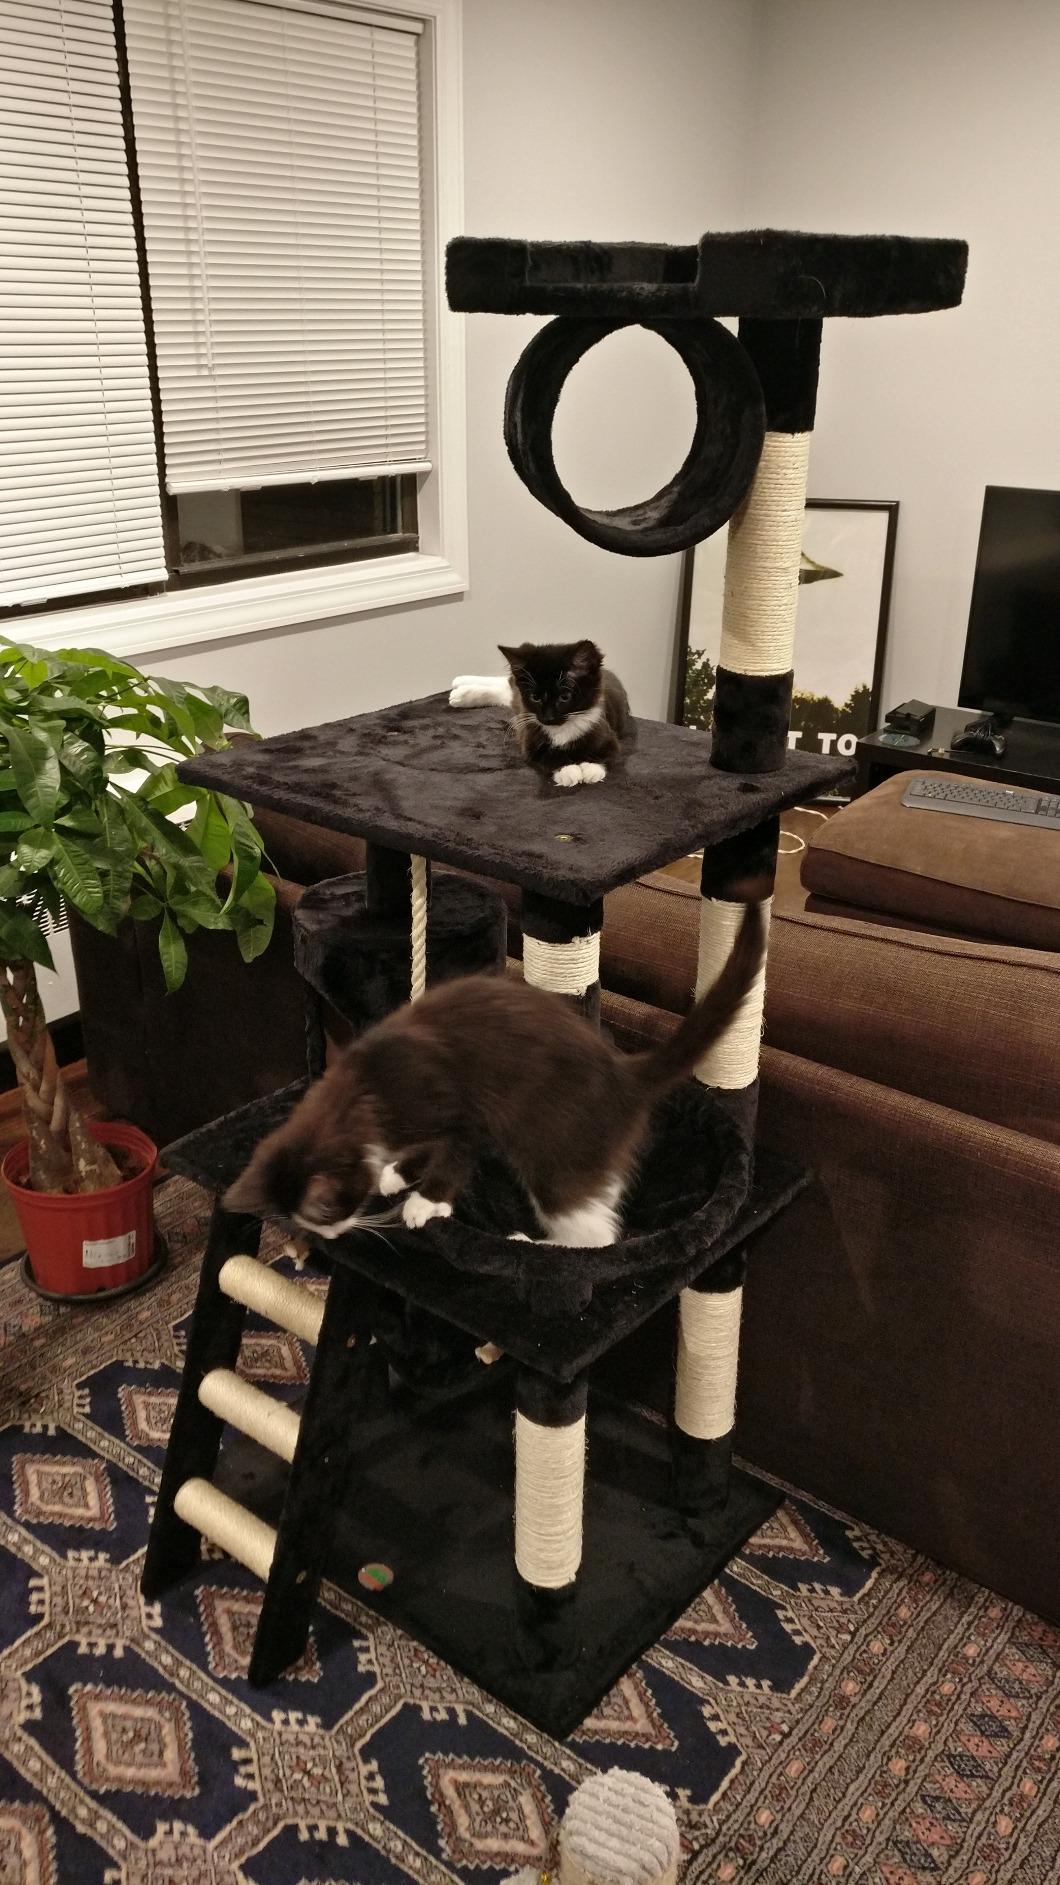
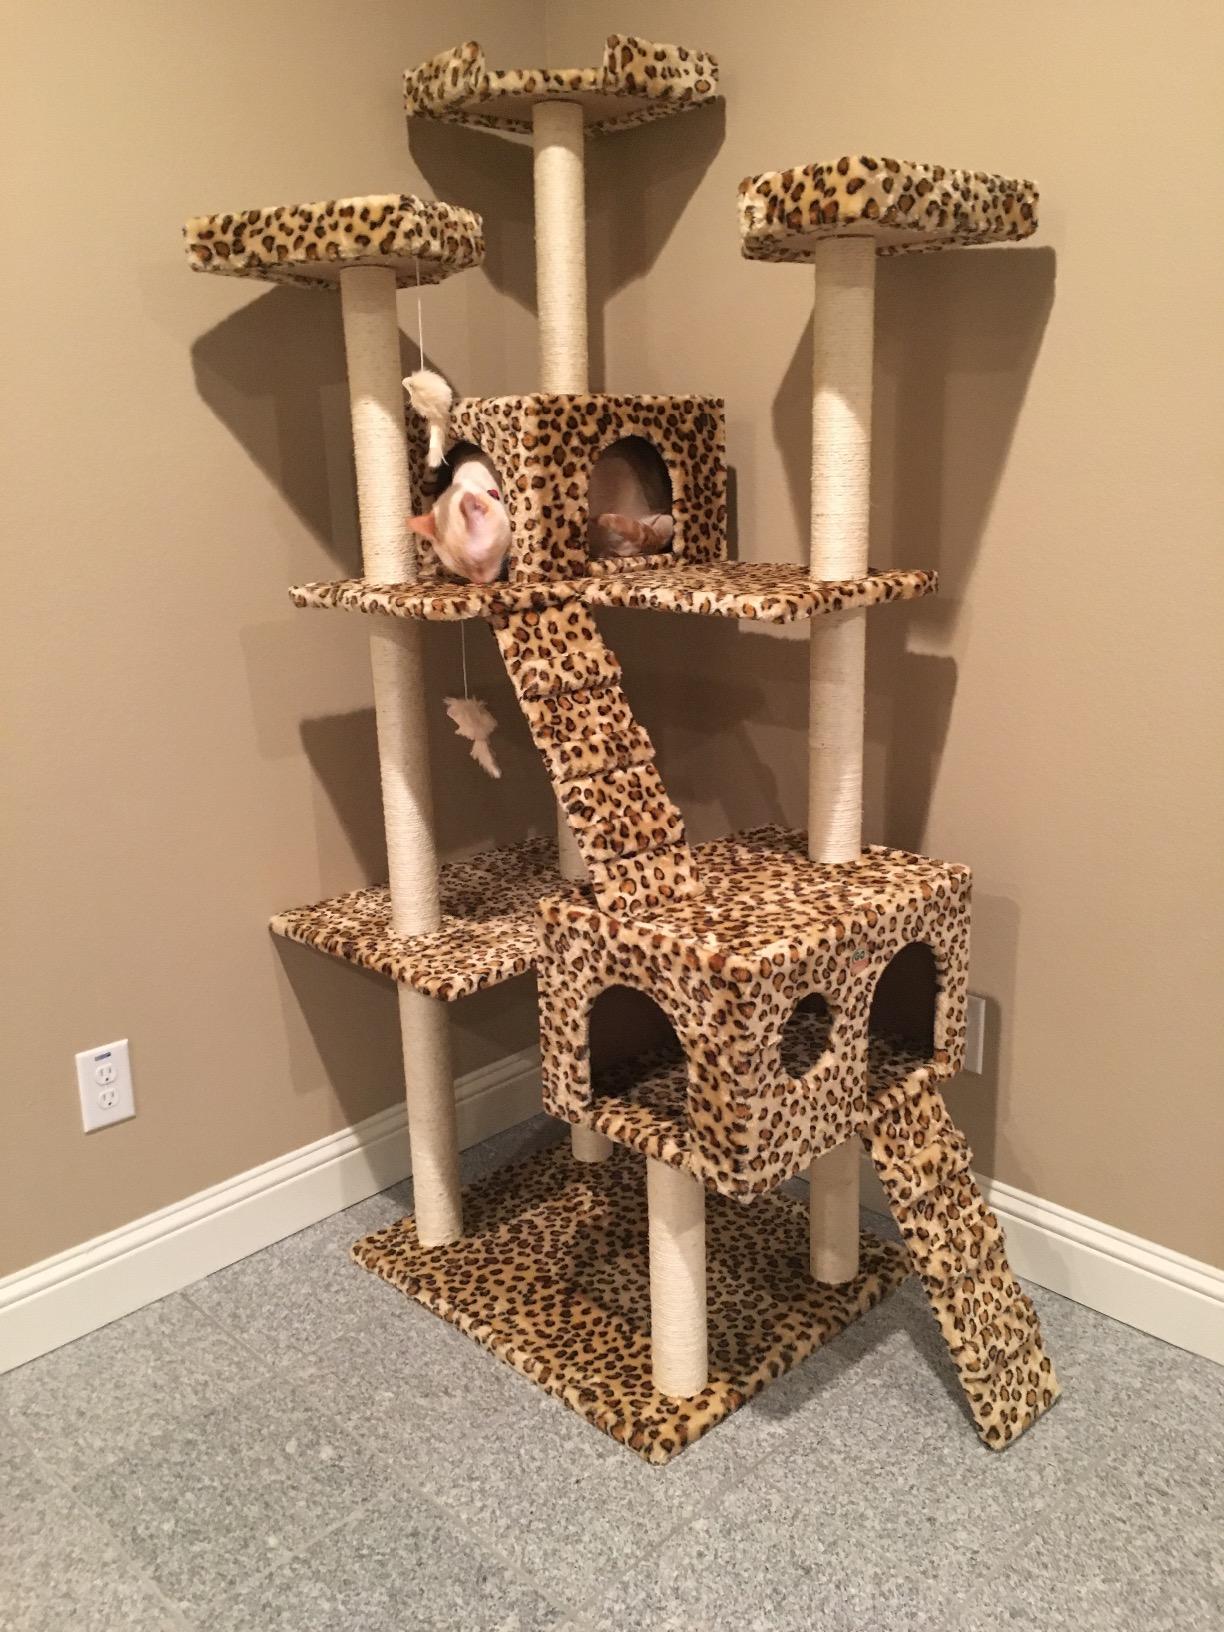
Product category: items_cat tree
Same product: no